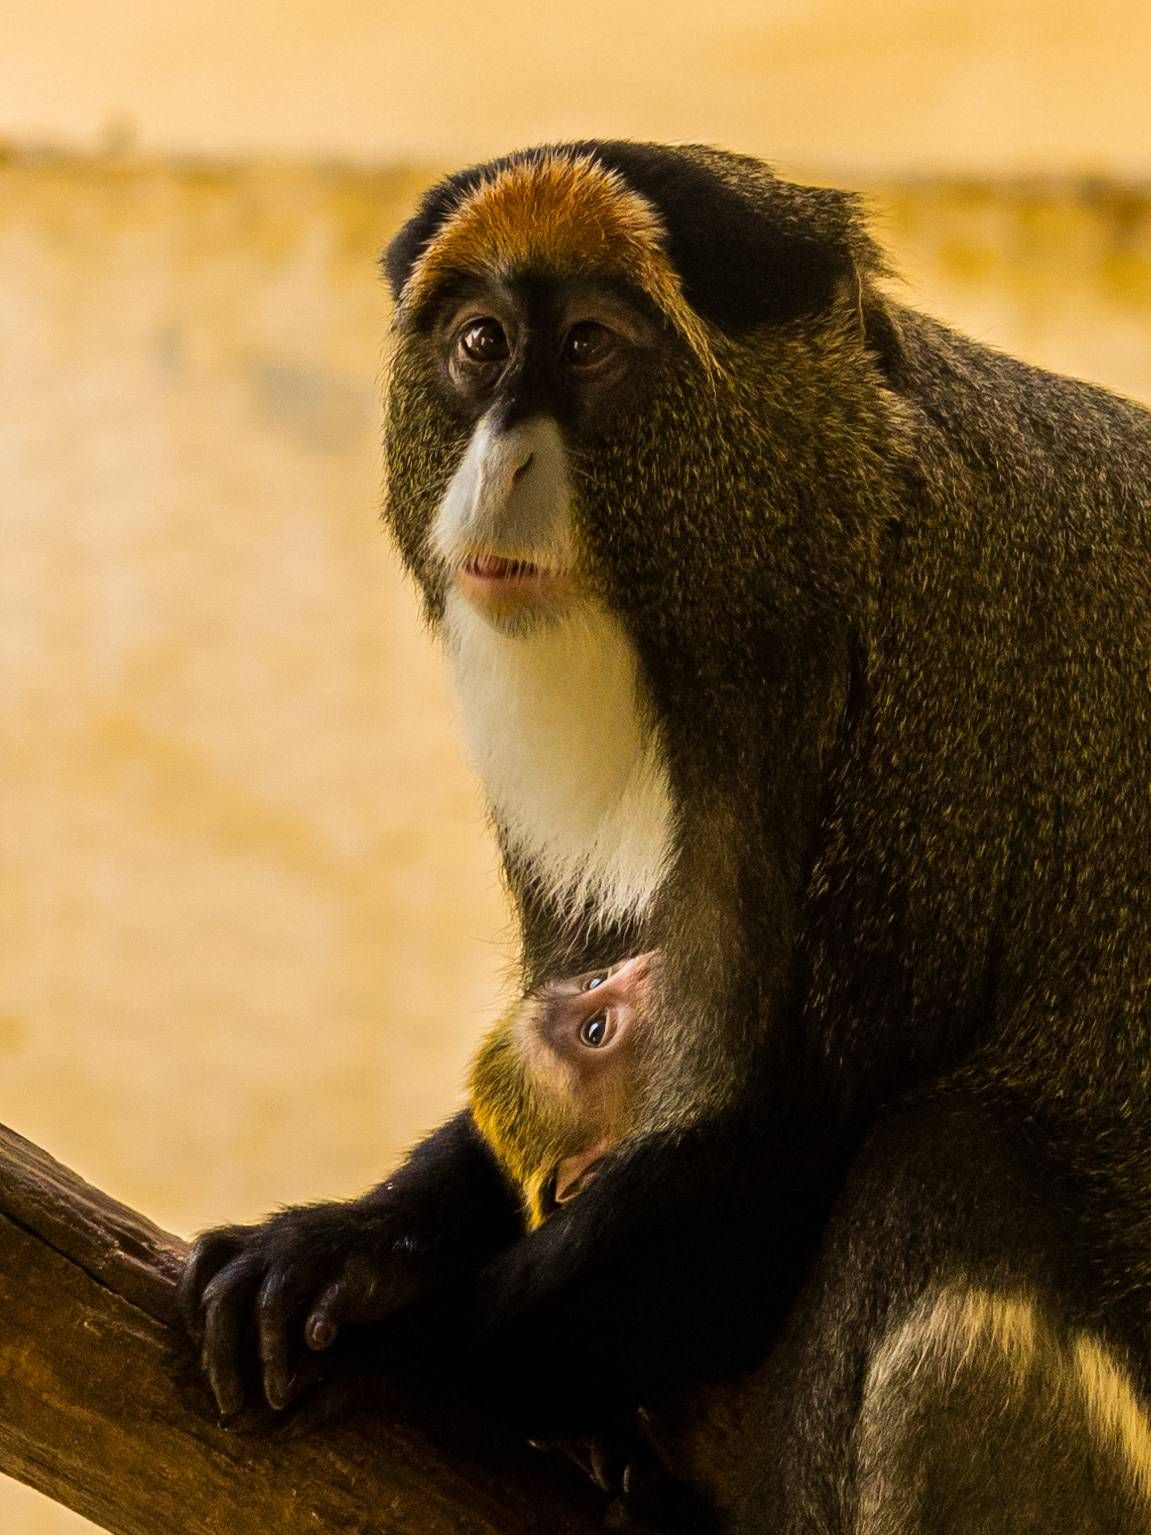
Two Monkeys on a Branch
The photo shows a monkey sitting on a tree branch. The monkey is carrying his baby. The background is blurred.
This is a close up shot, focusing on the two monkeys. The setting is outdoor. The atmosphere is lovely. The colors are brown of the monkeys and the branch, and yellow of the background.
Labels: Animal, Mammal, Monkey, Wildlife, Baboon, Monkeys, Tree branch, Blurred Background
Camera: Canon Canon EOS 5D Mark III
Lens: 120-400mm, (174) 120-400mm
Aperture: F5.6
Exposure: 1/125 sec
ISO: 2000
Focal length: 149.0 mm